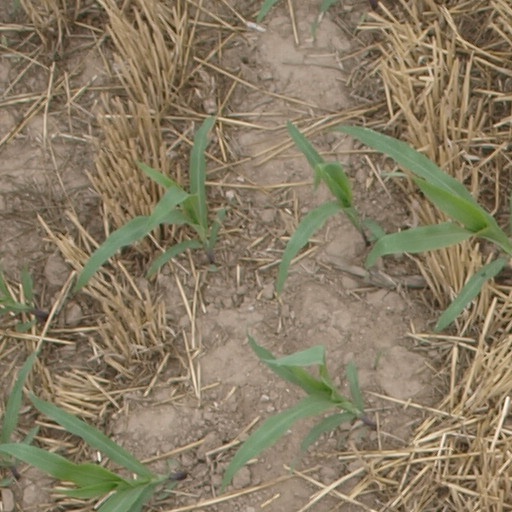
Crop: maize; corn